Kumbalangi Nights

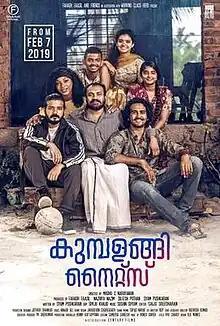
Theatrical release poster

Kumbalangi Nights is a 2019 Indian Malayalam-language romantic comedy drama film directed by Madhu C. Narayanan. The directorial debut was written by Syam Pushkaran and jointly produced by Fahadh Faasil and Nazriya Nazim under their production house Fahadh Faasil and Friends, in association with Dileesh Pothan and Syam Pushkaran under Working Class Hero. The film stars Soubin Shahir, Shane Nigam, Fahadh Faasil and Sreenath Bhasi, along with debutants Anna Ben, Grace Antony and Mathew Thomas in pivotal roles. The cinematography and editing were handled by Shyju Khalid and Saiju Sreedharan, respectively. The soundtrack and background score is composed by Sushin Shyam.